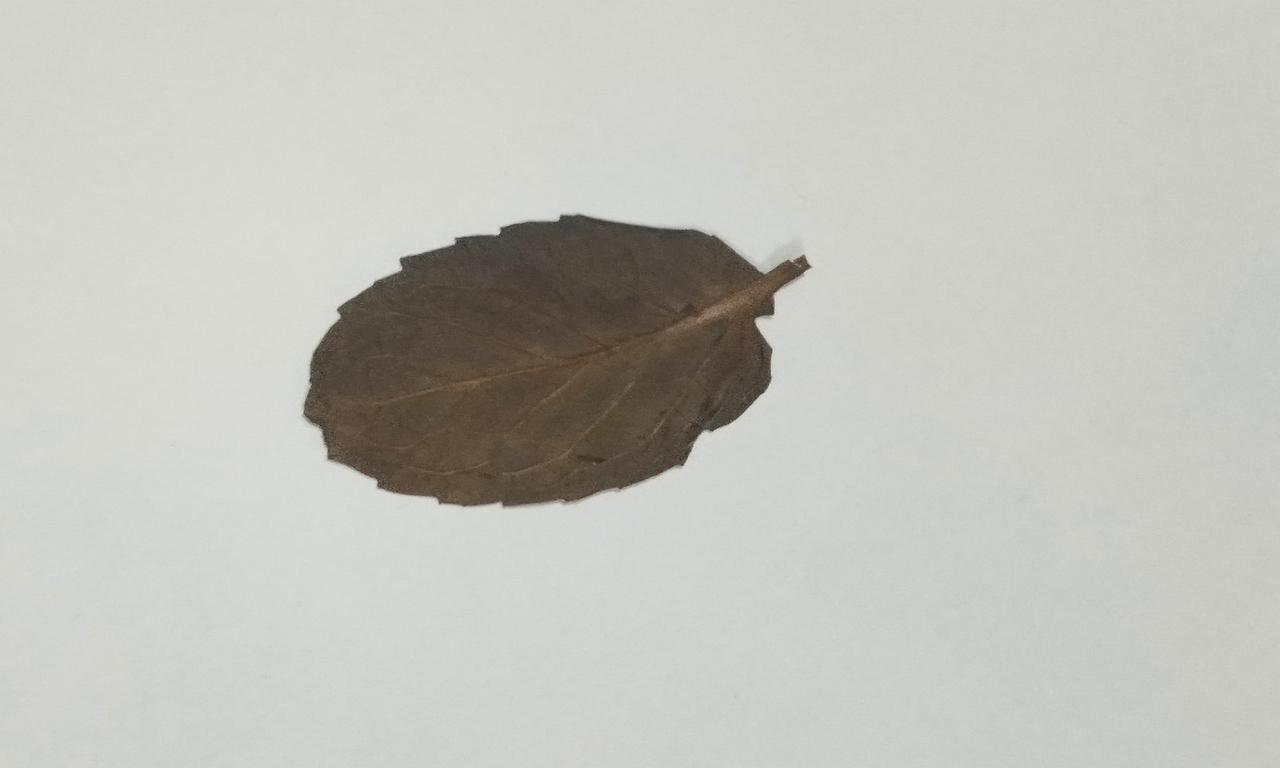
Label: Dried